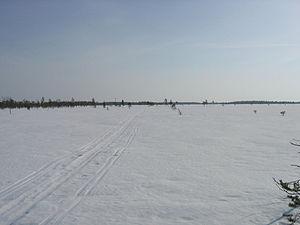
Le Rallye Hanki, ou Hankiralli, était une compétition annuelle de rallye automobile finlandaise sur routes gelées et enneigées, organisé durant 40 ans.